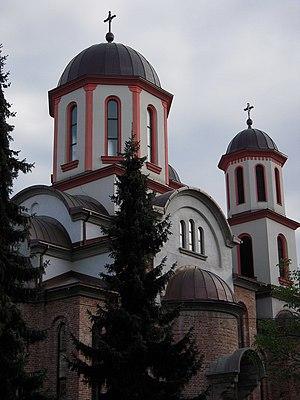
L'église de la Dormition-de-la-Mère-de-Dieu est située en Bosnie-Herzégovine, dans la Ville de Banja Luka et dans le quartier de Kočićev vijenac.